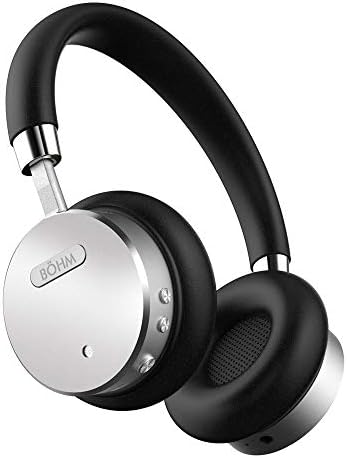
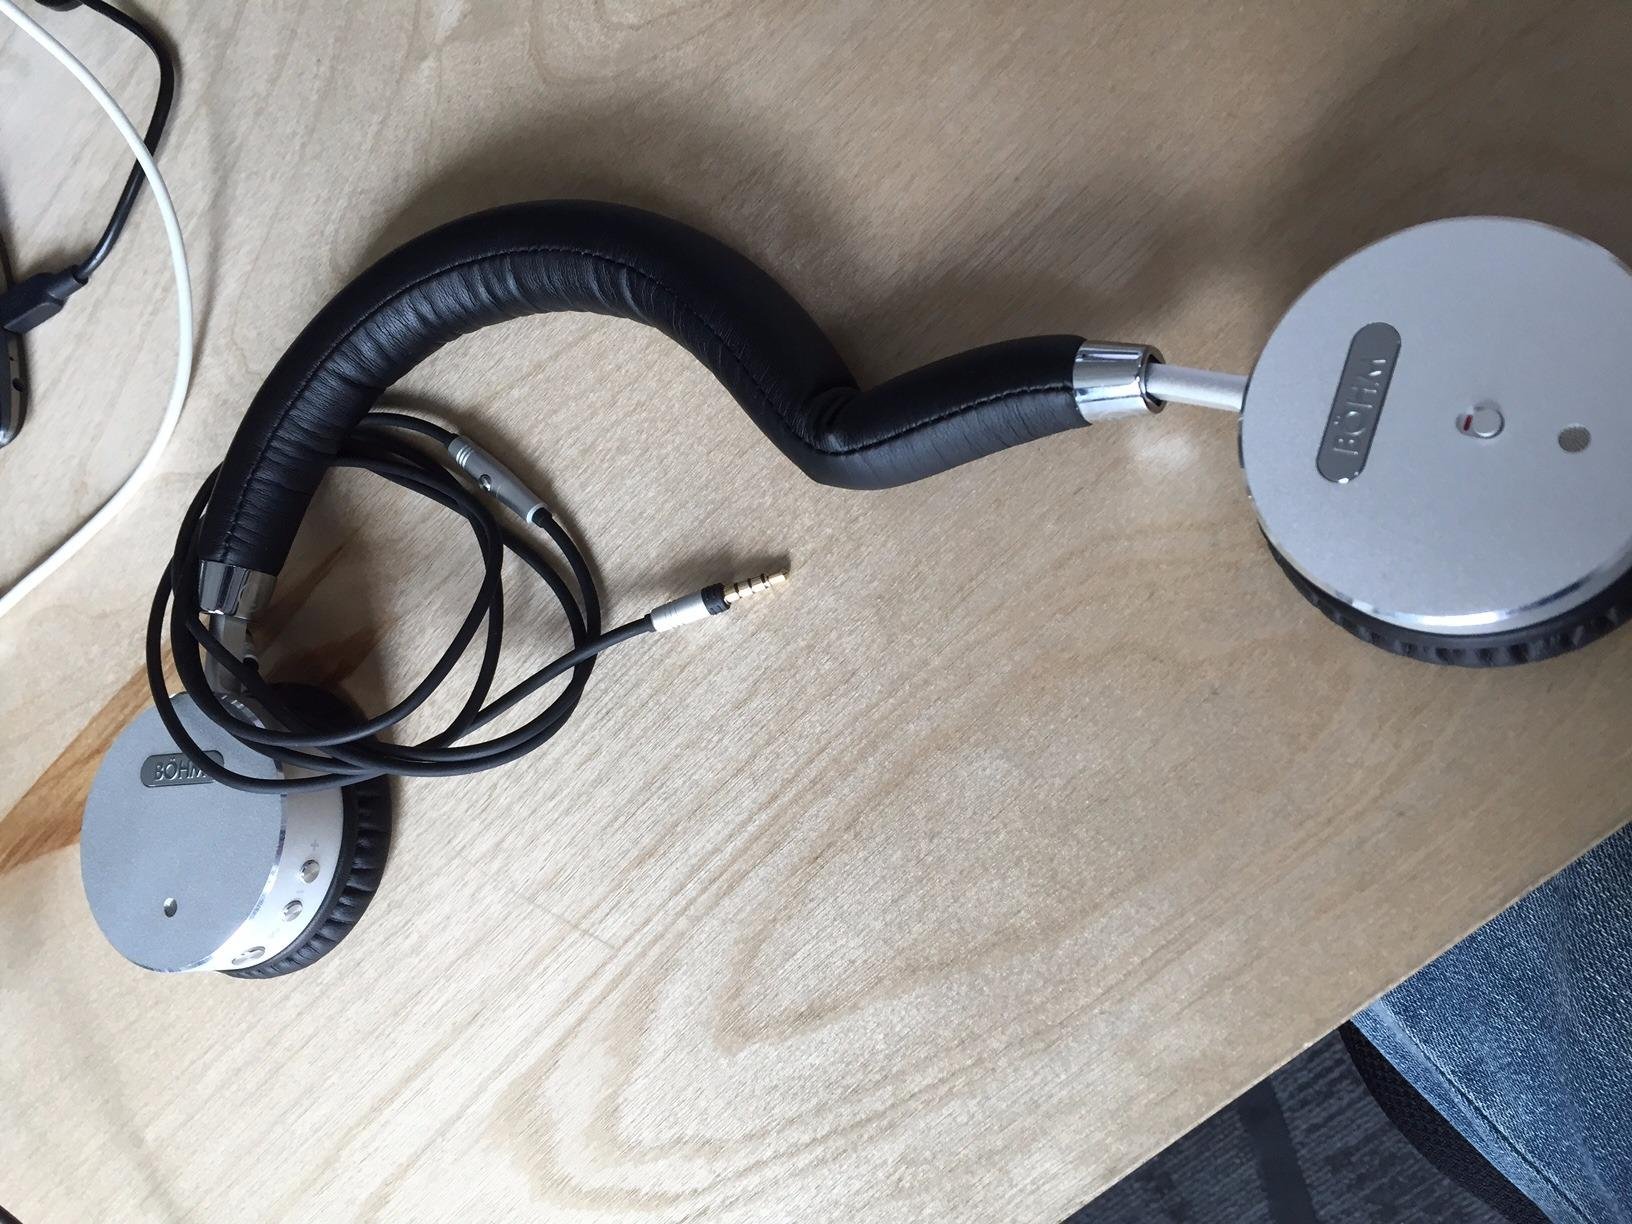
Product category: headphones
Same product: yes